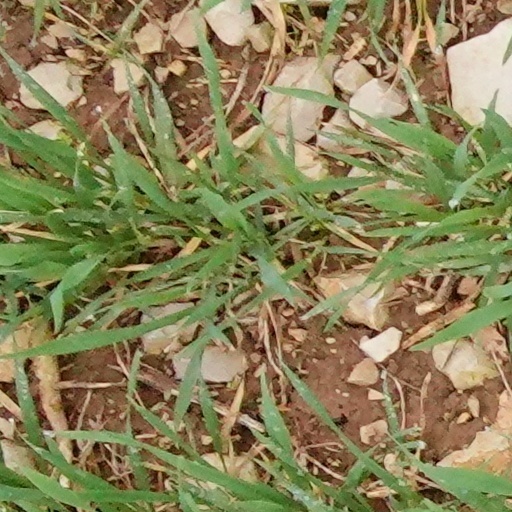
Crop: wheat